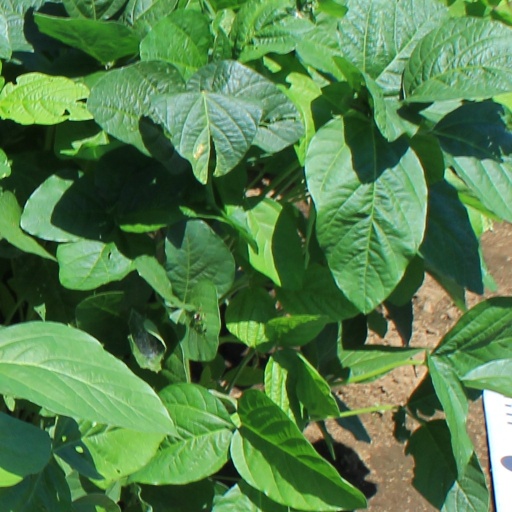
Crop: soybean